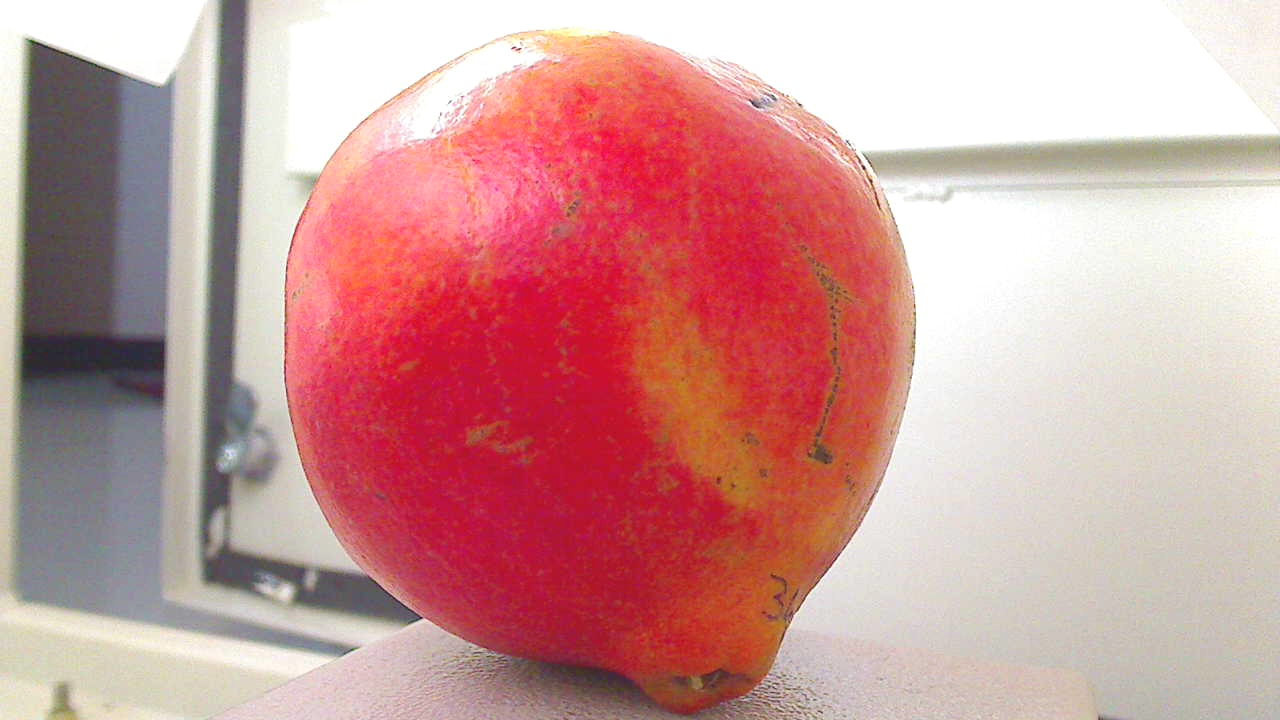
Grade: grade-1
Quality: quality-2